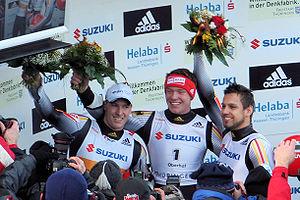
David Möller, né le 13 janvier 1982 à Sonneberg, est un lugeur allemand.